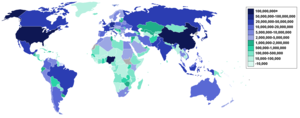
Un internaute est un utilisateur du réseau Internet.
Internet est le réseau informatique mondial accessible au public. C'est un réseau de réseaux, à commutation de paquets, sans centre névralgique, composé de millions de réseaux aussi bien publics que privés, universitaires, commerciaux et gouvernementaux, eux-mêmes regroupés en réseaux autonomes. L'information est transmise via Internet grâce à un ensemble standardisé de protocoles de transfert de données, qui permet des applications variées comme le courrier électronique, le World Wide Web, la messagerie instantanée, le pair-à-pair, le streaming, le partage de fichiers audio, la téléconférence...